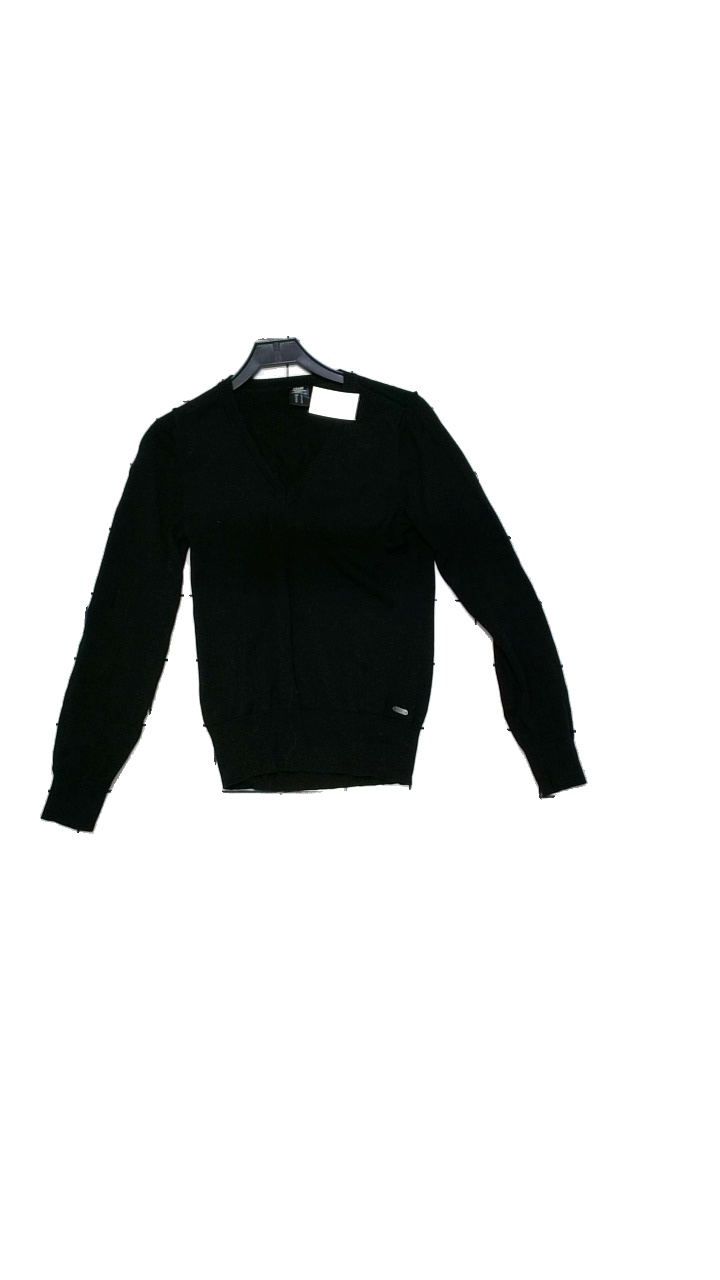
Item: Sweater (Ladies)
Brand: Casall
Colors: Black
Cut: Regular, V-collar
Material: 100% cotton
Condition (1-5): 5
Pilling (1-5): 4
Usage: Reuse
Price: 50-100